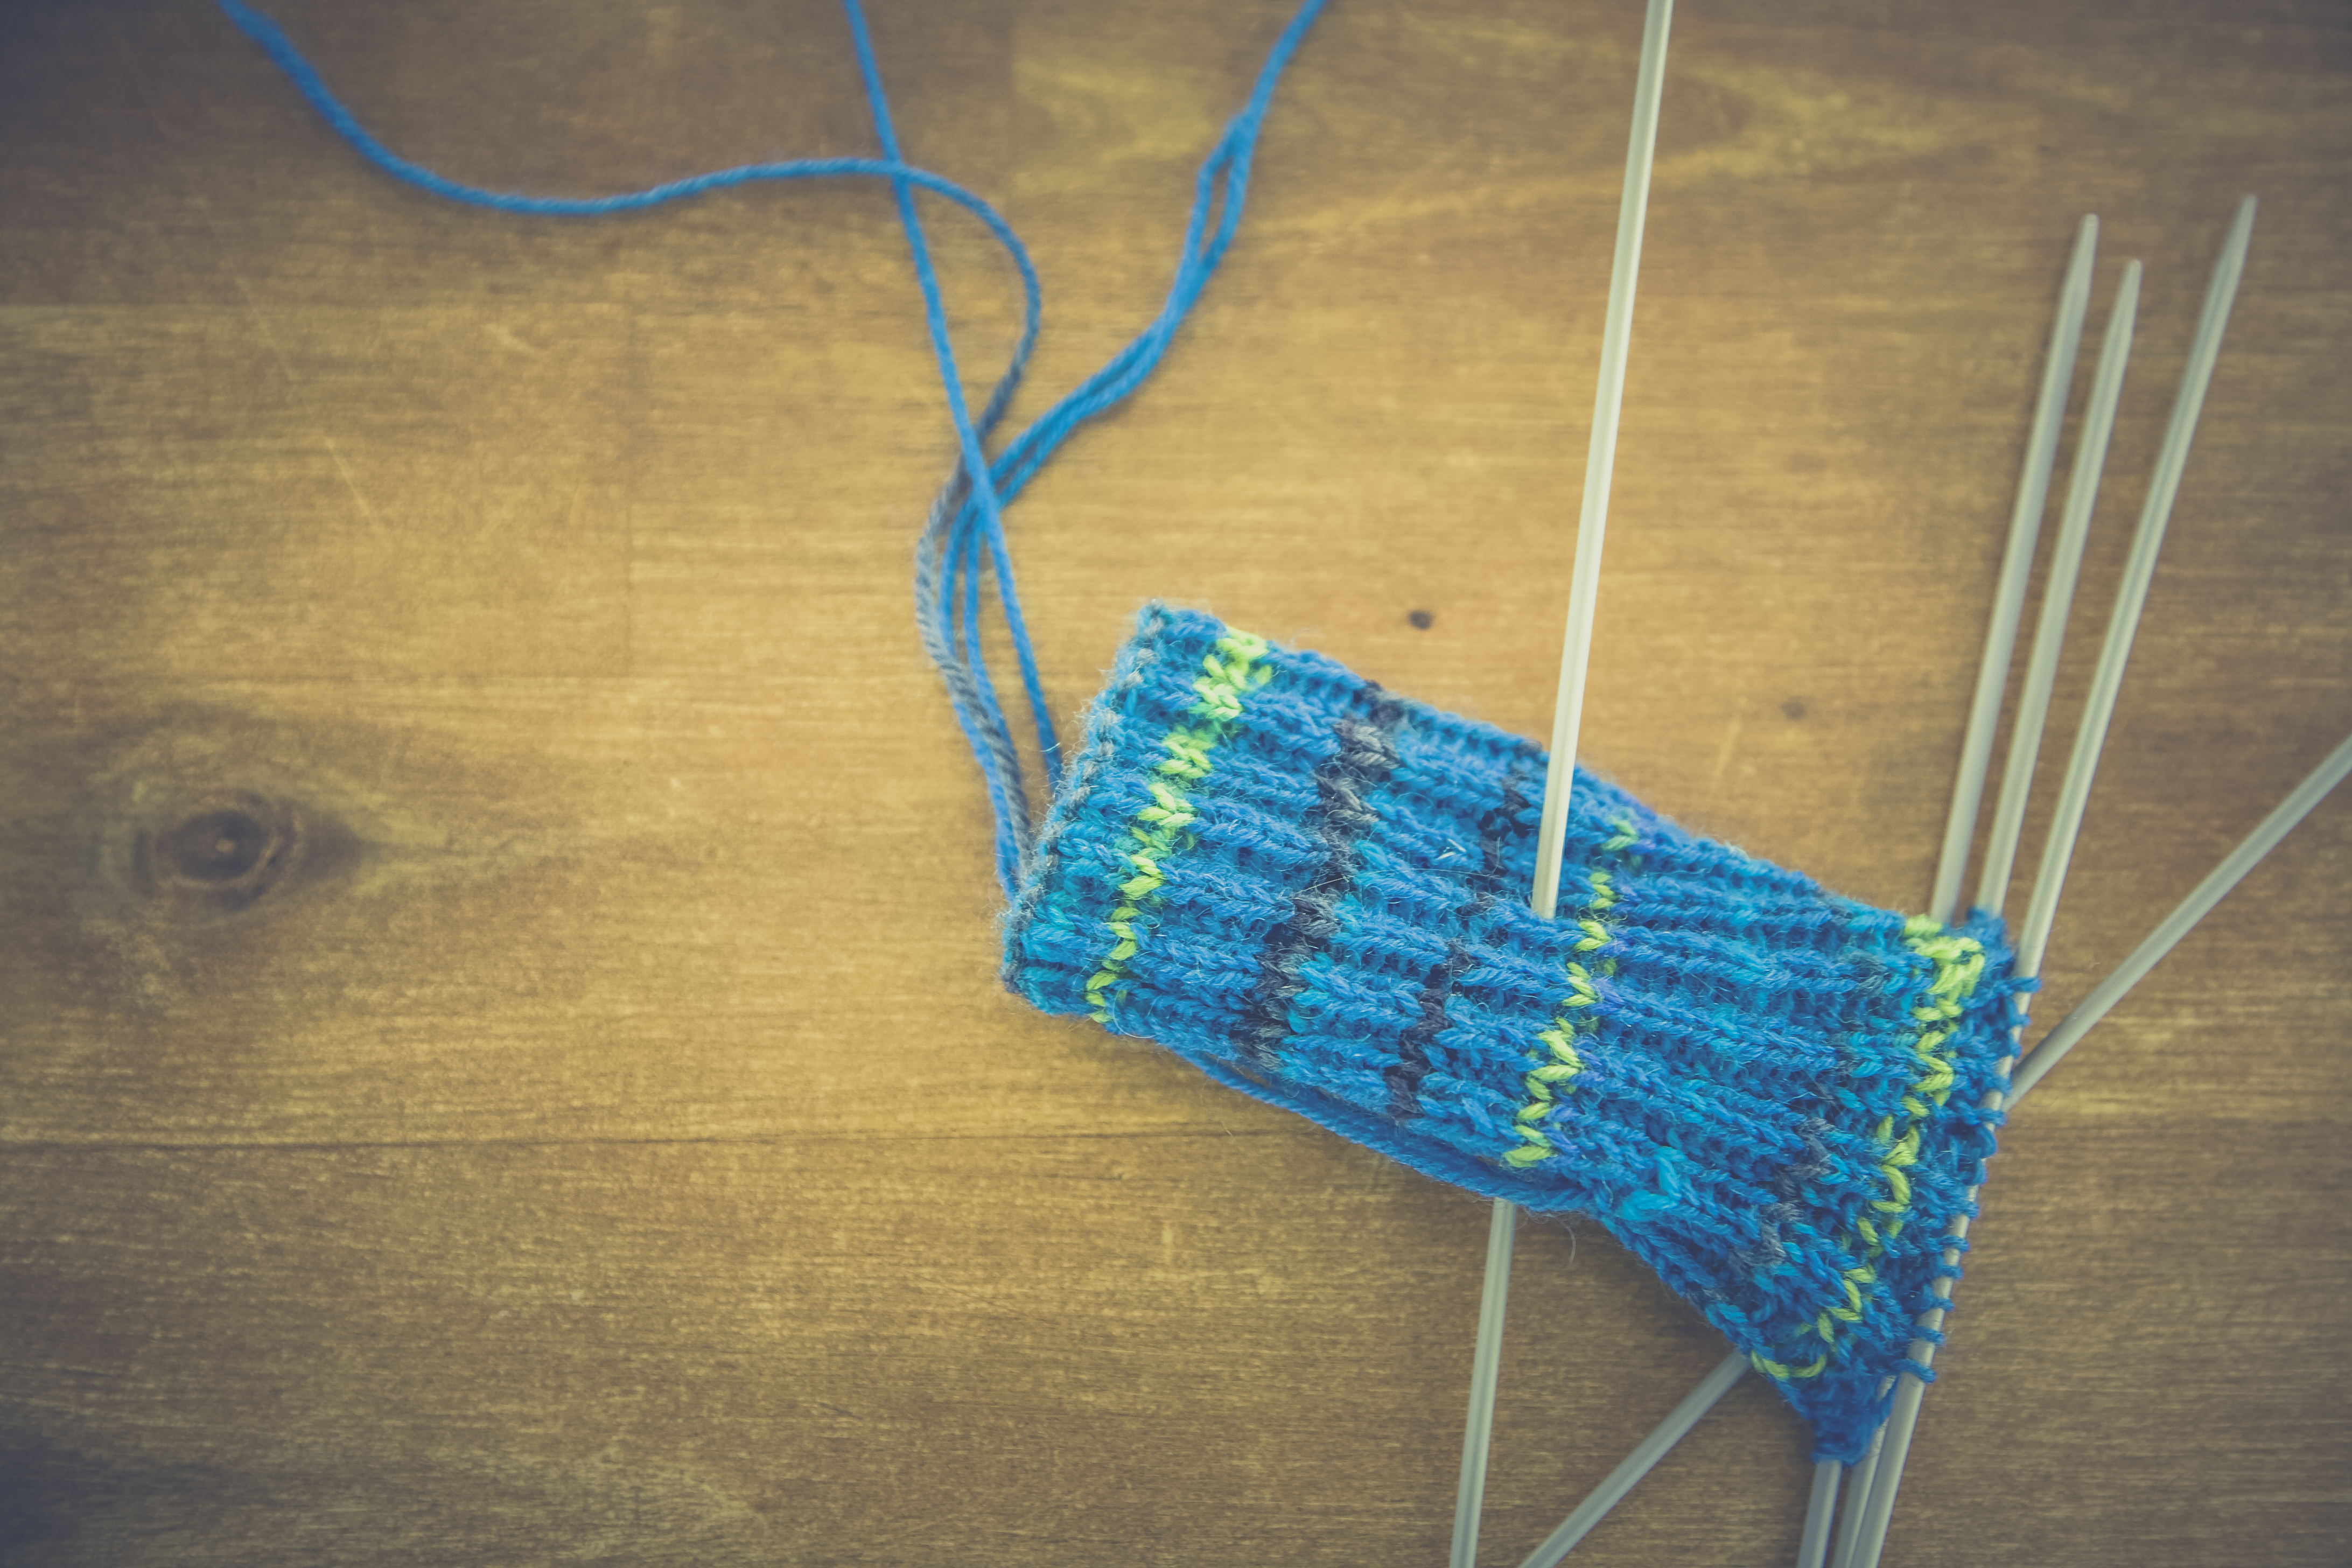
line, green, color, blue, knit, yarn, thread, knitting, textile, art, handmade